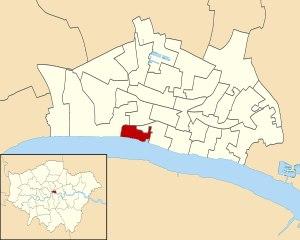
Queenhithe est l'un des vingt-cinq wards de la Cité de Londres.